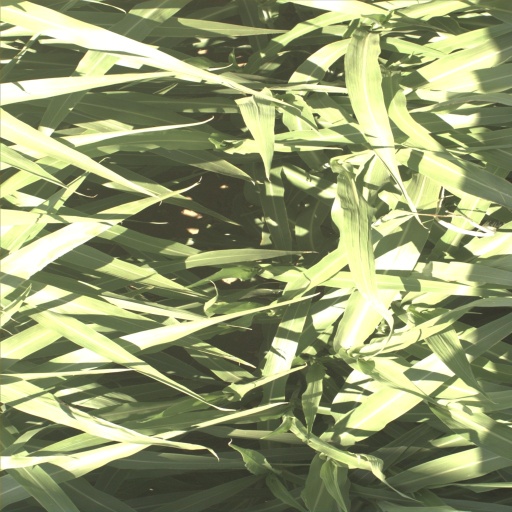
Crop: sorghum